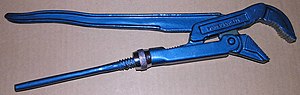
Rørtang
Rørtang (bemærk den sølvfarvede justeringsring)
En rørtang er en tang med indstillelige kæber, således udformet at grebet strammes, når justeringsringen vrides i den ene retning.